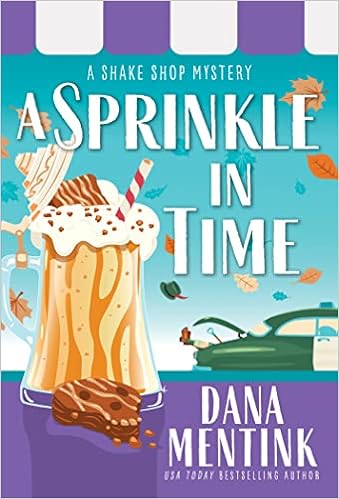
A Sprinkle in Time: A Dessert Cozy Mystery (Shake Shop Mystery, 2)
Category: Books
Review "You'll be satisfied just from reading about the ice cream concoctions in this pleasant, character-driven cozy." ― Kirkus Reviews About the Author Dana Mentink is a USA Today and Publishers Weekly bestselling author. She’s written over fifty titles in the suspense, lighthearted romance and mystery genres. She is pleased to write for Harlequin’s Love Inspired Suspense and Poisoned Pen Press. Her new Shake Shop mystery series features Trinidad Jones and her funky freakshakes! You can connect with Dana via her website at danamentink.com, TikTok (danamentinkauthor) and Instagram (dana_mentink.)
Features: "The first shake shop mystery delivers all the delectable ingredients cozy mystery fans crave. This terrific series debut is certain to tempt the reading palates of fans of Cleo Coyle, Sarah Graves, and the much-missed Diane Mott Davidson." | ― | Library Journal | , STARRED Review for | Pint of No Return | The second book in the Shake Shop Mysteries―a new murder in town has Trinidad Jones thrown for a scoop! | It's Alpenfest in Upper Sprocket! Yodelers are congregating in the square, tourists flocking to the town, and Trinidad Jones is scooping up some fall flavors at her Shimmy and Shake Shop. | The cherry on the sundae is her upcoming feature in | The Scoop | magazine. She's determined to serve up the perfect interview, but it won't be easy, thanks in part to her meddling Cuban grandfather Papa Luis who has decided to make Sprocket his home for the foreseeable future. Papa Luis has set himself up as a taxi driver in his classic 1951 Buick. | But things take a turn when Papa Luis tells her he's found a corpse in his trunk. Upon closer investigation, they realize the body has disappeared. With the assistance of Juliette and Bonnie (her sisterhood of exes) and the way too handsome nut farmer Quinn Logan, Trinidad must solve the mystery of the disappearing corpse, before her father is up to his neck in a murderous mess. | Praise for | Pint of No Return | , Book 1 of the Shake Shop Mysteries: | "Murder offers the heroine a surprisingly fresh start in this charming series kickoff"― | Kirkus Reviews | "A delicious charmer featuring a triple scoop of murder"― | Library Journal